Londinium

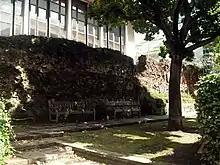
The Roman wall at St Alphege Gardens

Many ruins remain buried beneath London, although understanding them can be difficult. Owing to London's geology, which consists of a Taplow Terrace deep bed of brickearth, sand, and gravel over clay, Roman gravel roads can only be identified as such if they were repeatedly relayered or if the spans of gravel can be traced across several sites. The minimal remains from wooden structures are easy to miss, and stone buildings may leave foundations, but as with the great forum they were often dismantled for stone during the Middle Ages and early modern period.